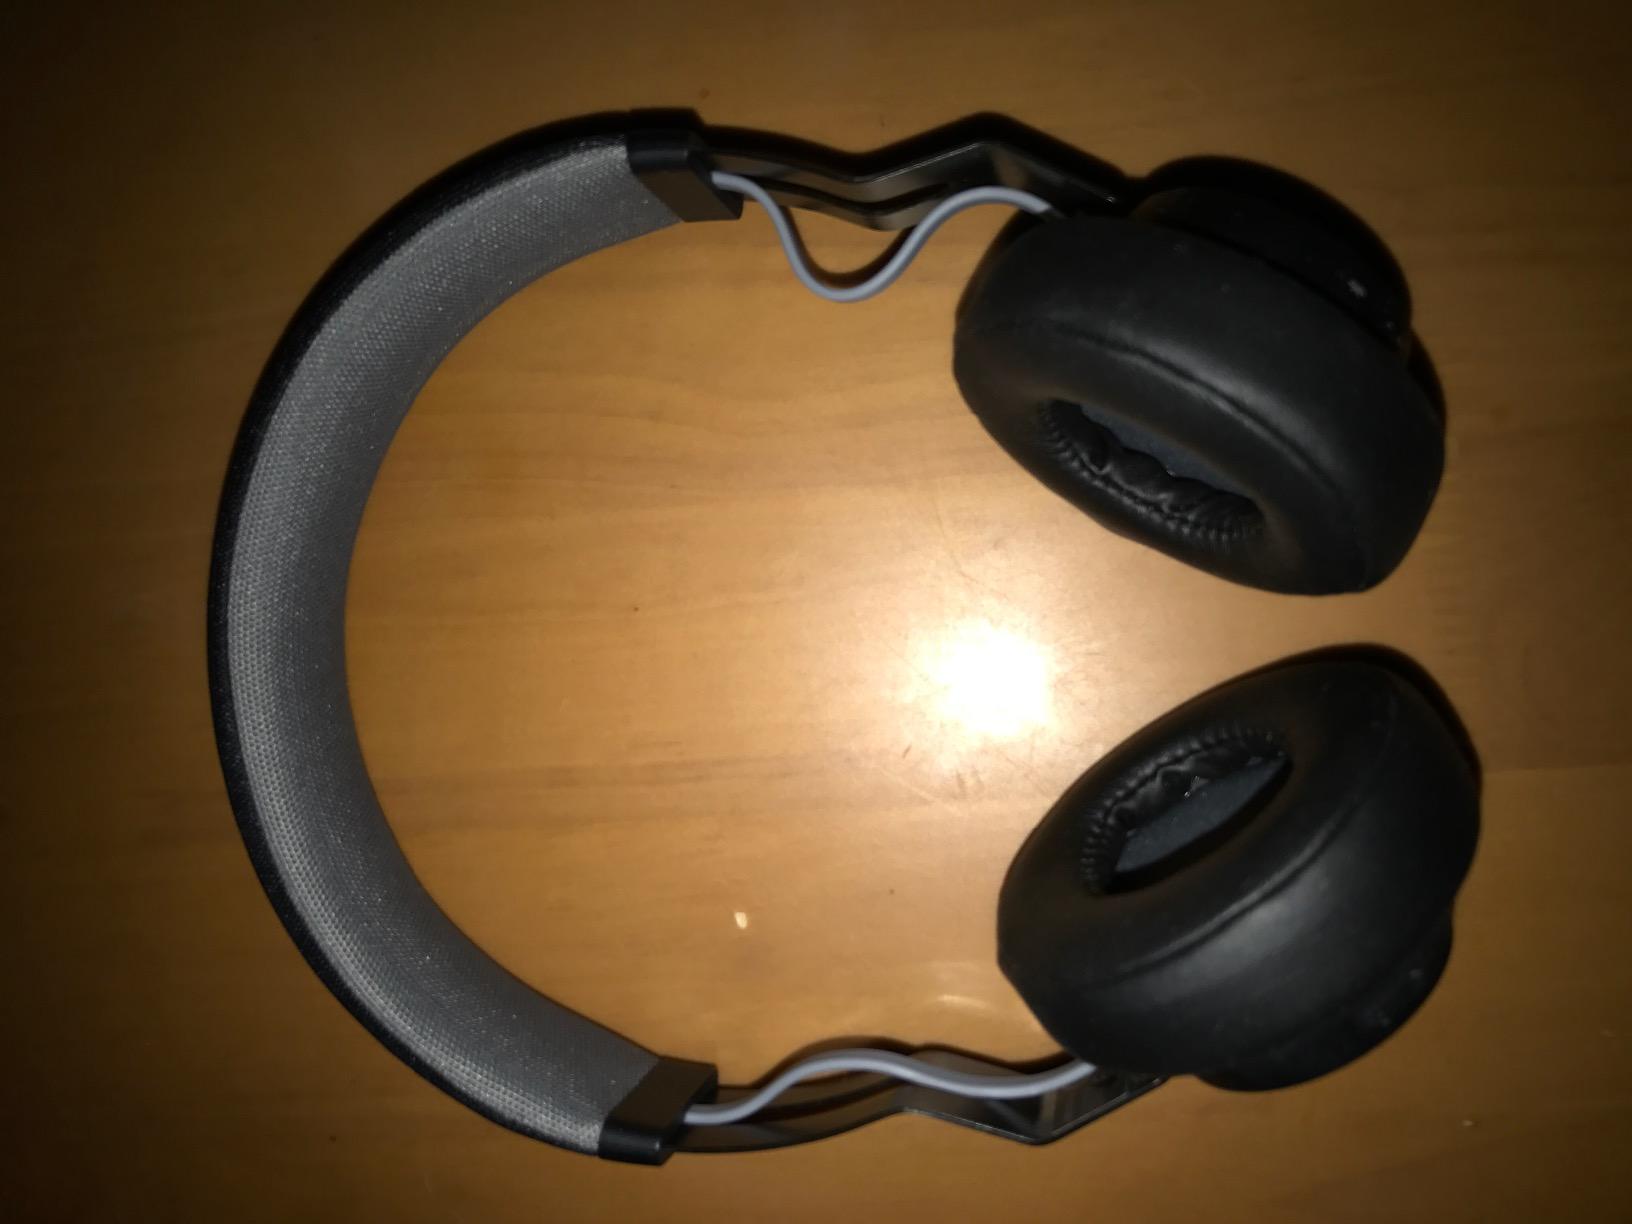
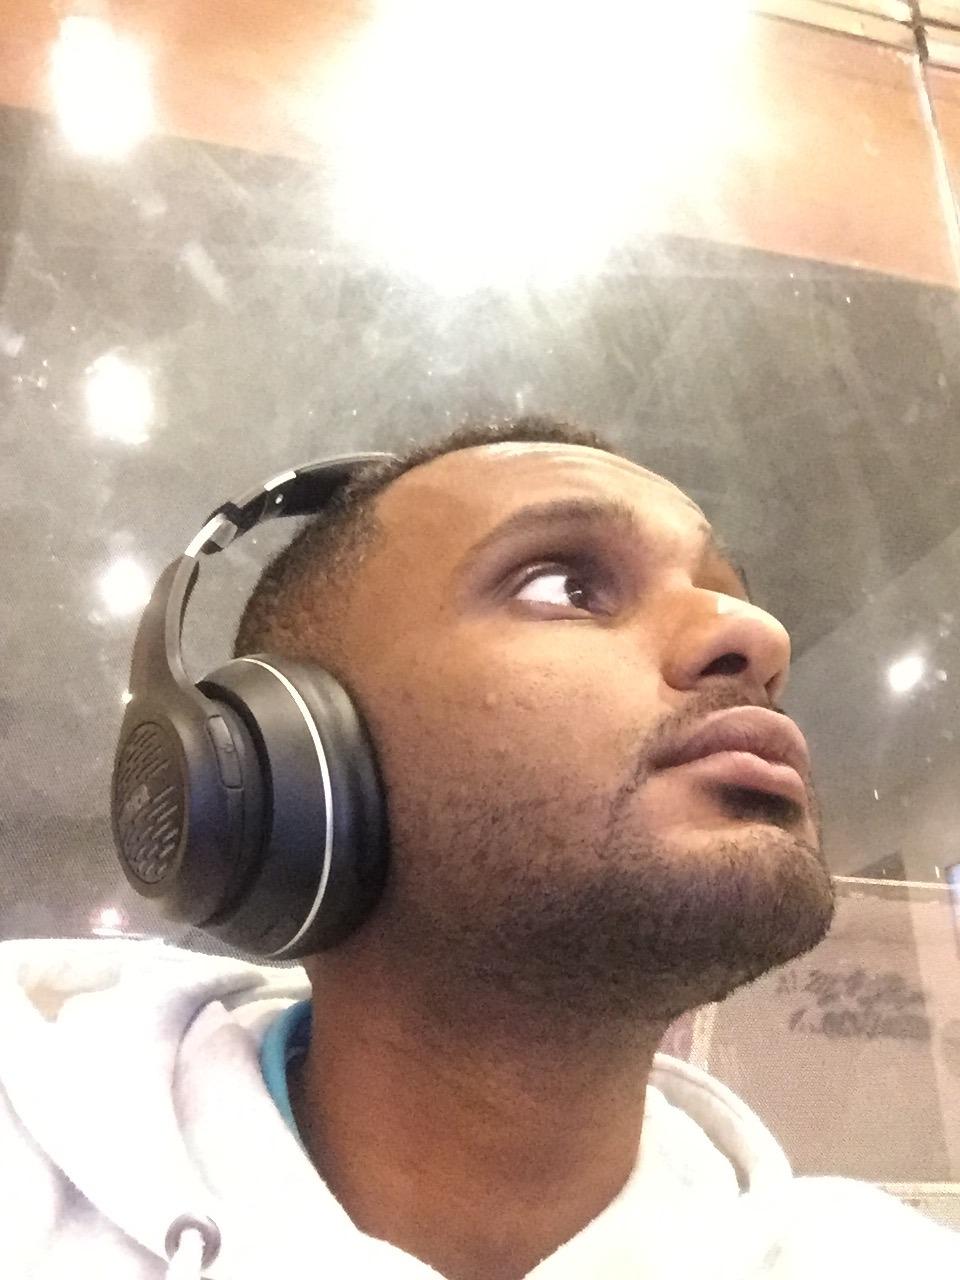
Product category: headphones
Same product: no